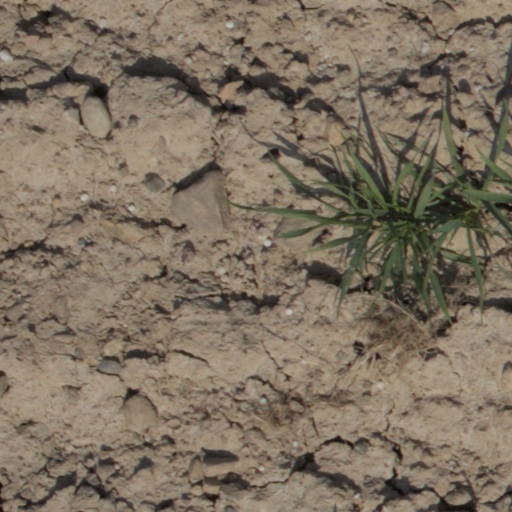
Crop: wheat